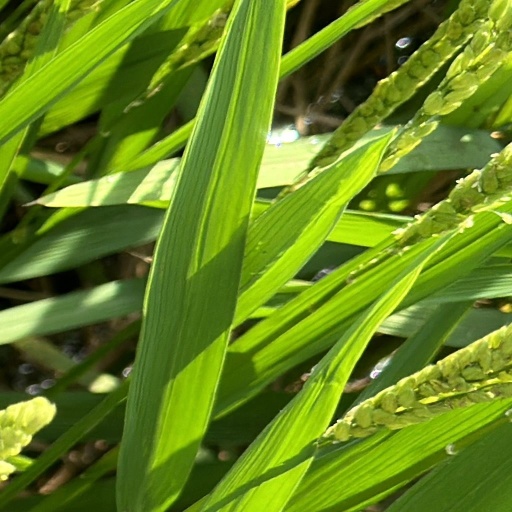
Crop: rice